Corixidae

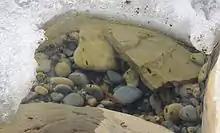
Water boatmen active under the ice in March at Glenmore Reservoir, Calgary, Alberta

Unlike their relatives the backswimmers (Notonectidae), who swim upside down, Corixidae swim right side up. It is easy to tell the two types of insects apart simply by looking at the swimming position.